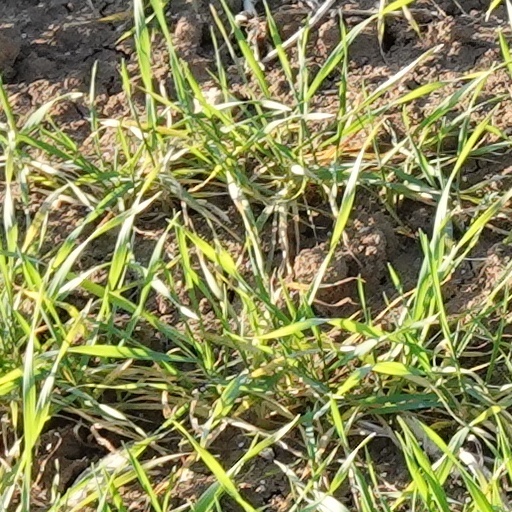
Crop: wheat